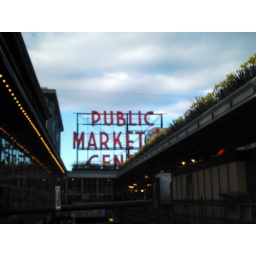
The clock and sign in THE Market